Kelly Cramer

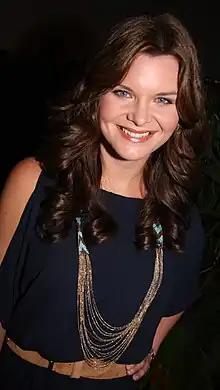
Heather Tom was cast in the role of Kelly in October 2003; she remained in the role until the character's exit in 2006.

The role of Kelly Cramer was originally offered to Alexandra Wilson in late 1994. When she turned the role down, the role was offered to actress Gina Tognoni, who originated in the role on the episode first run on February 20, 1995. In April 2001, it was announced that Tognoni had decided not to renew her contract after six years with the soap. Following Tognoni's announcement, it was rumored that the actress would take over the role of Carly Corinthos on the ABC Daytime soap "General Hospital", a role that later went to actress Tamara Braun. Tognoni vacated the role on-screen on August 14, 2001. She briefly reprised her role from December 6 to 11, 2001 and from January 16 to 21, 2002.